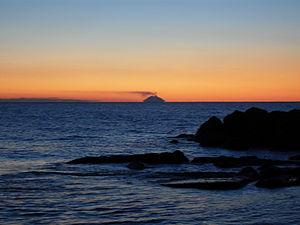
Stromboli, en italien Isola di Stromboli, est une île volcanique d'Italie faisant partie des îles Éoliennes située au nord de la Sicile, dans le bassin tyrrhénien de la mer Méditerranée. Le nom provient du grec ancien Στρογγύλη / Strongyle, littéralement « la ronde », donné à l'île en raison de son pourtour circulaire. Sur l'île se trouve le volcan homonyme, le Stromboli.
Campora San Giovanni est une frazione de la commune d'Amantea dans la province de Cosenza, à côté de la province de Catanzaro en Calabre.